Future of Earth

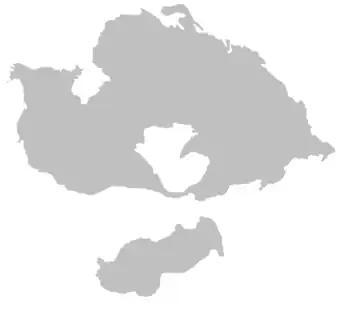
A rough approximation of Pangaea Ultima, one of the four models for a future supercontinent

There are multiple scenarios for known risks that can have a global impact on the planet. From the perspective of humanity, these can be subdivided into survivable risks and terminal risks. Risks that humans pose to themselves include climate change, the misuse of nanotechnology, a nuclear holocaust, warfare with a programmed superintelligence, a genetically engineered disease, or a disaster caused by a physics experiment. Similarly, several natural events may pose a doomsday threat, including a highly virulent disease, the impact of an asteroid or comet, runaway greenhouse effect, and resource depletion. There may be the possibility of an infestation by an extraterrestrial lifeform. The actual odds of these scenarios occurring are difficult if not impossible to deduce.